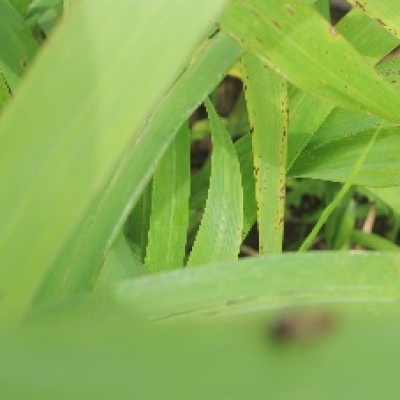
Label: Corn_(Maize)___Leaf_Spot